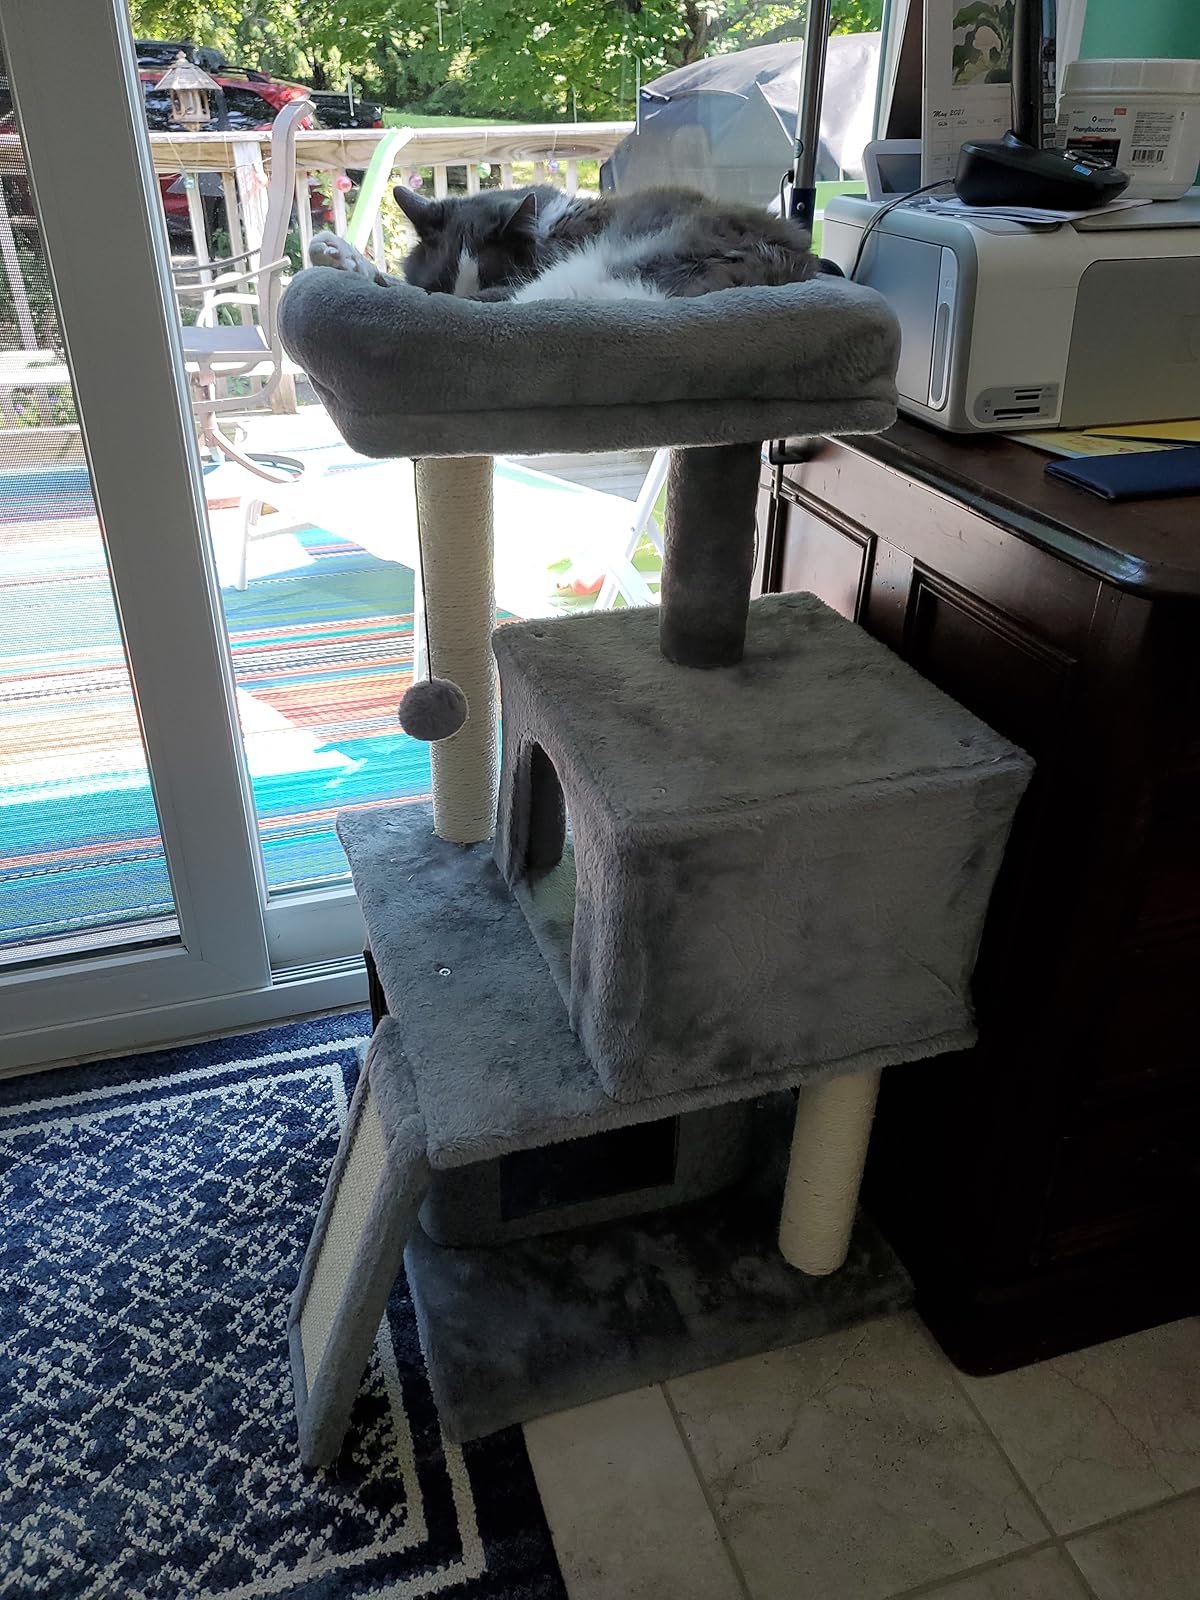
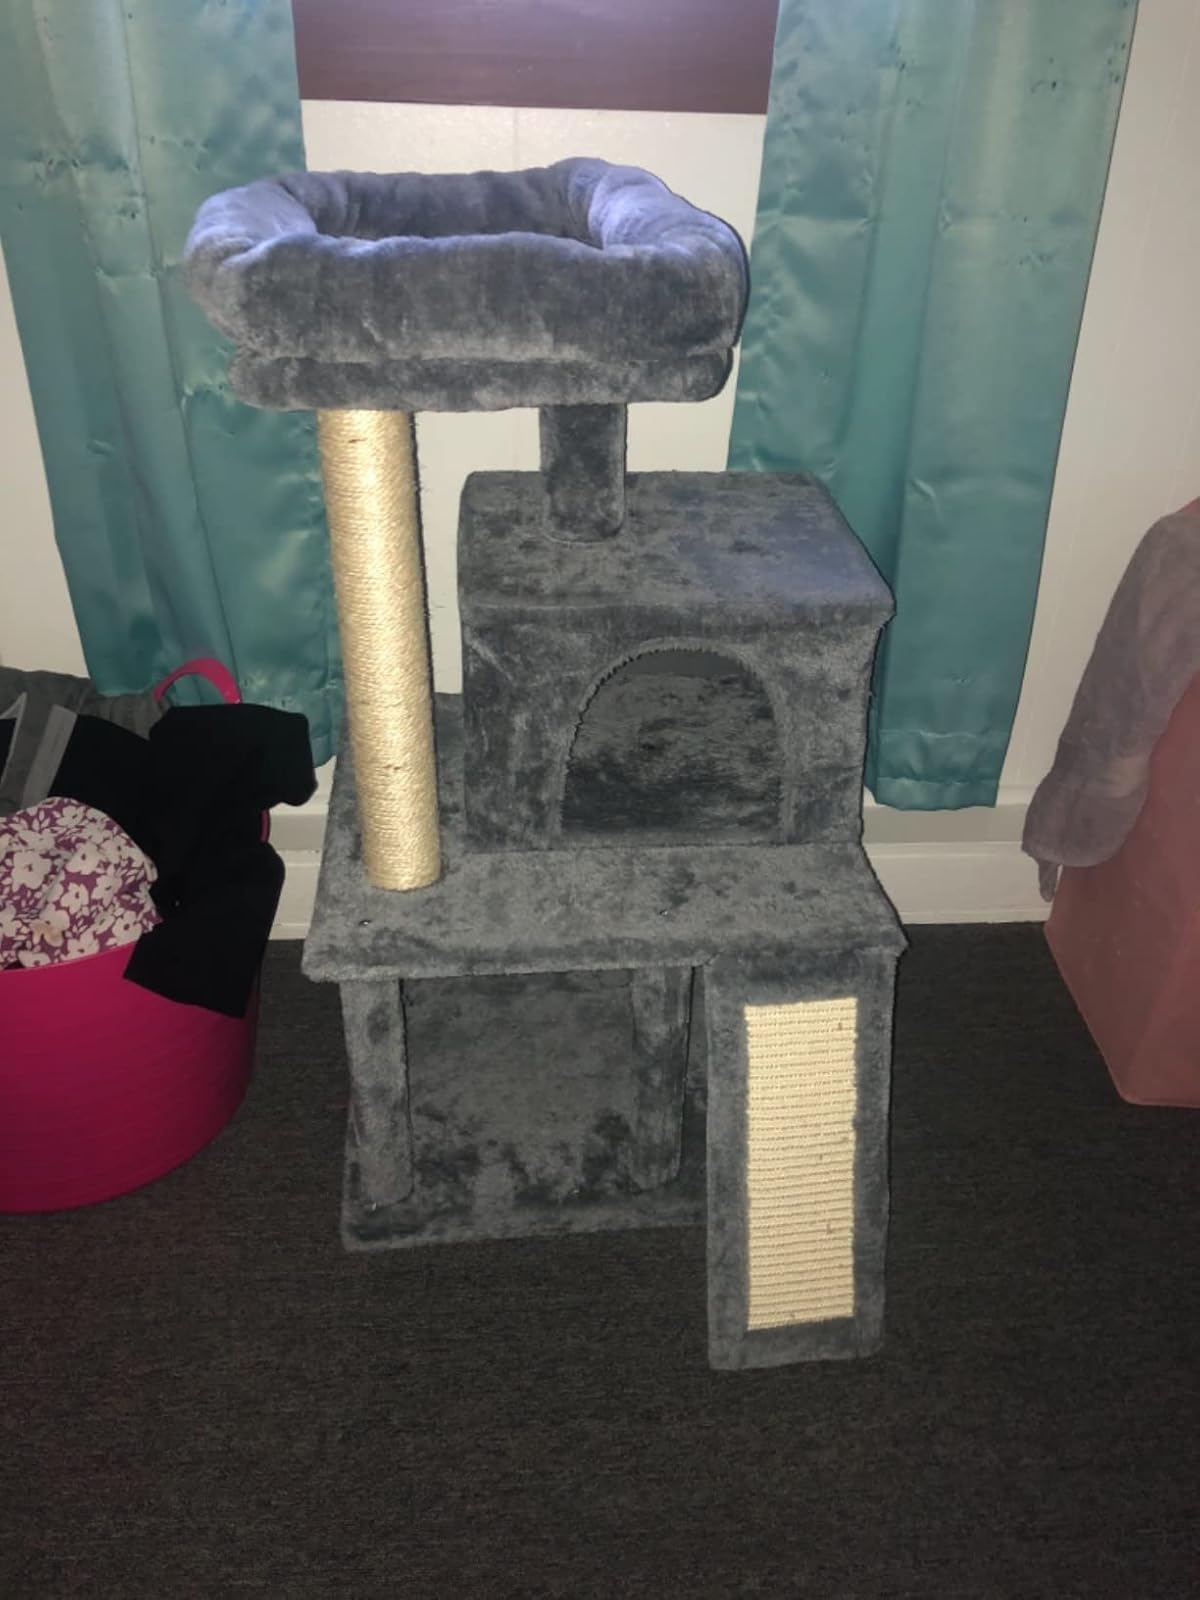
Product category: items_cat tree
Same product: yes